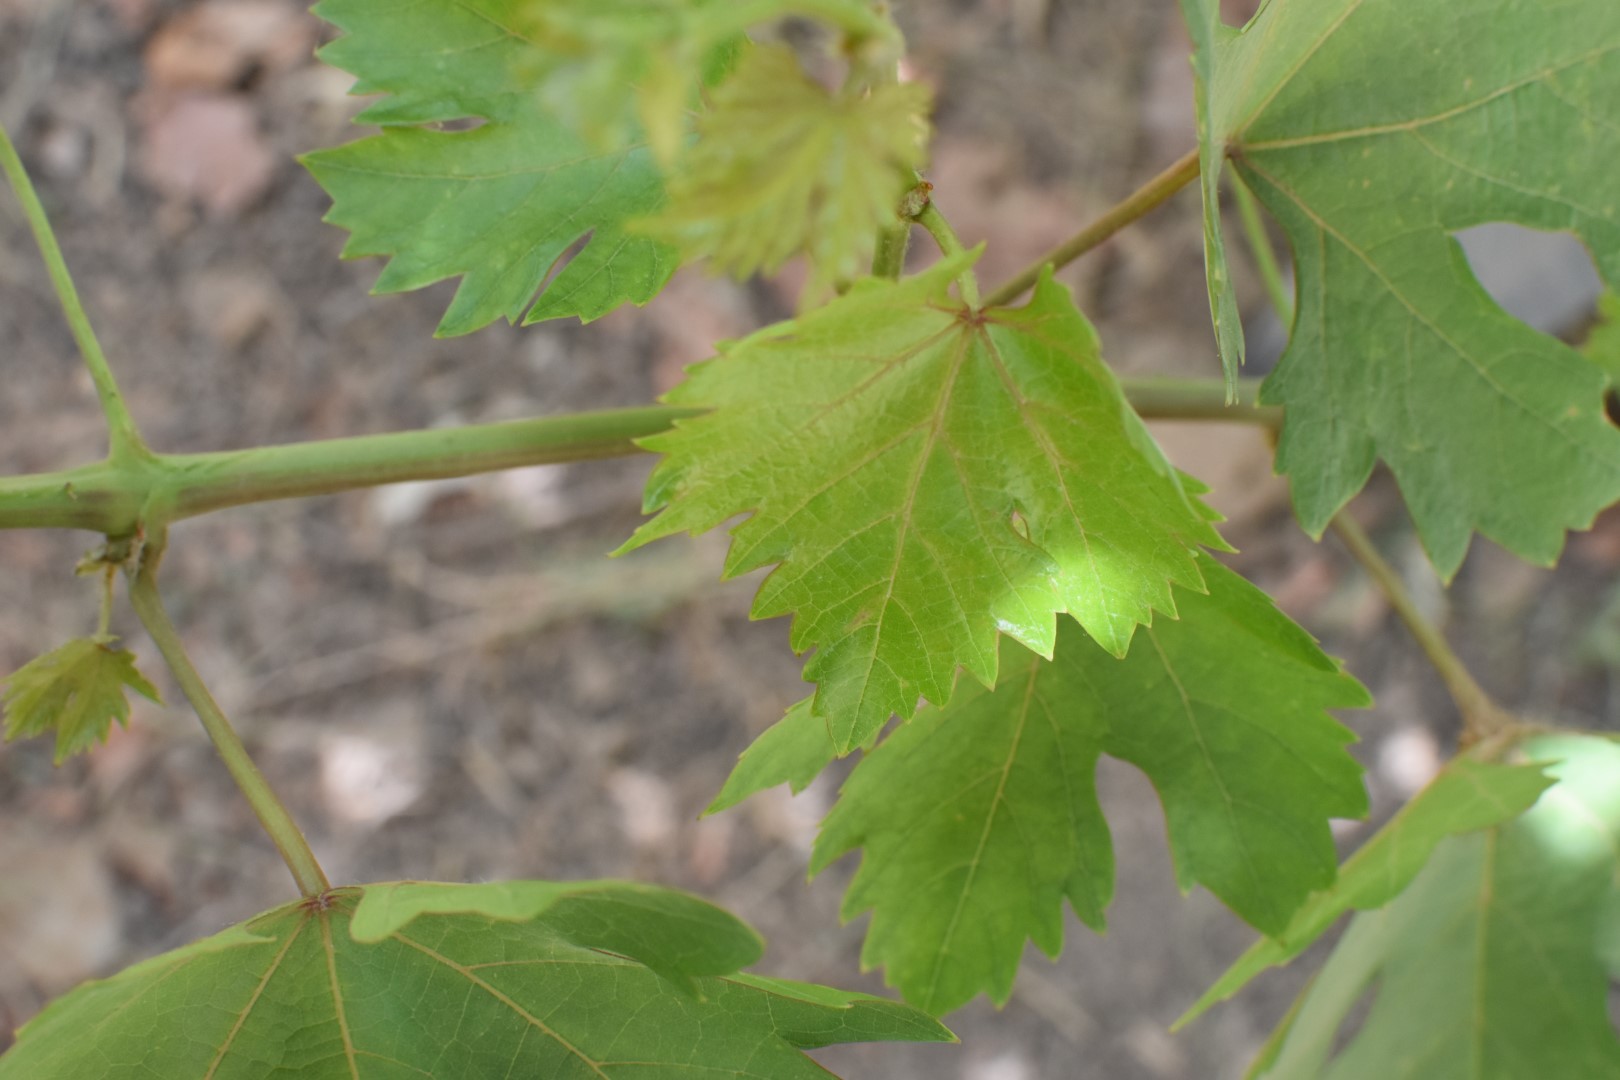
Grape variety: Riasi